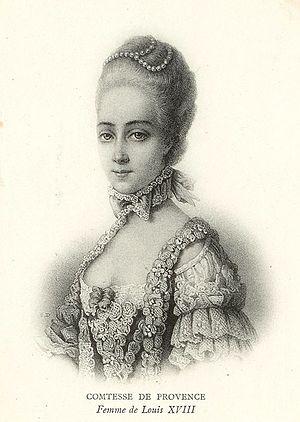
"Le décolleté est une encolure très large de certains vêtements, qui laisse dénudée une partie de la gorge et des épaules à partir de celle-ci, ainsi que du haut de la poitrine, de manière plus ou moins prononcée. Le haut du dos peut aussi être révélé. Les décolletés sont courants sur les robes, notamment les tenues de soirée, et se présentent également sur d'autres types de vêtements. Le décolleté désigne également la partie du corps ainsi montrée ; il est ainsi courant de parler d'un ""beau décolleté"".